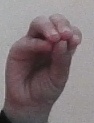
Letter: ha